Frits Wester

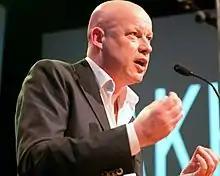
Wester in 2010

Frits Wester (born 29 March 1962) is a Dutch journalist. He is best known as parliamentary correspondent for RTL Nieuws.